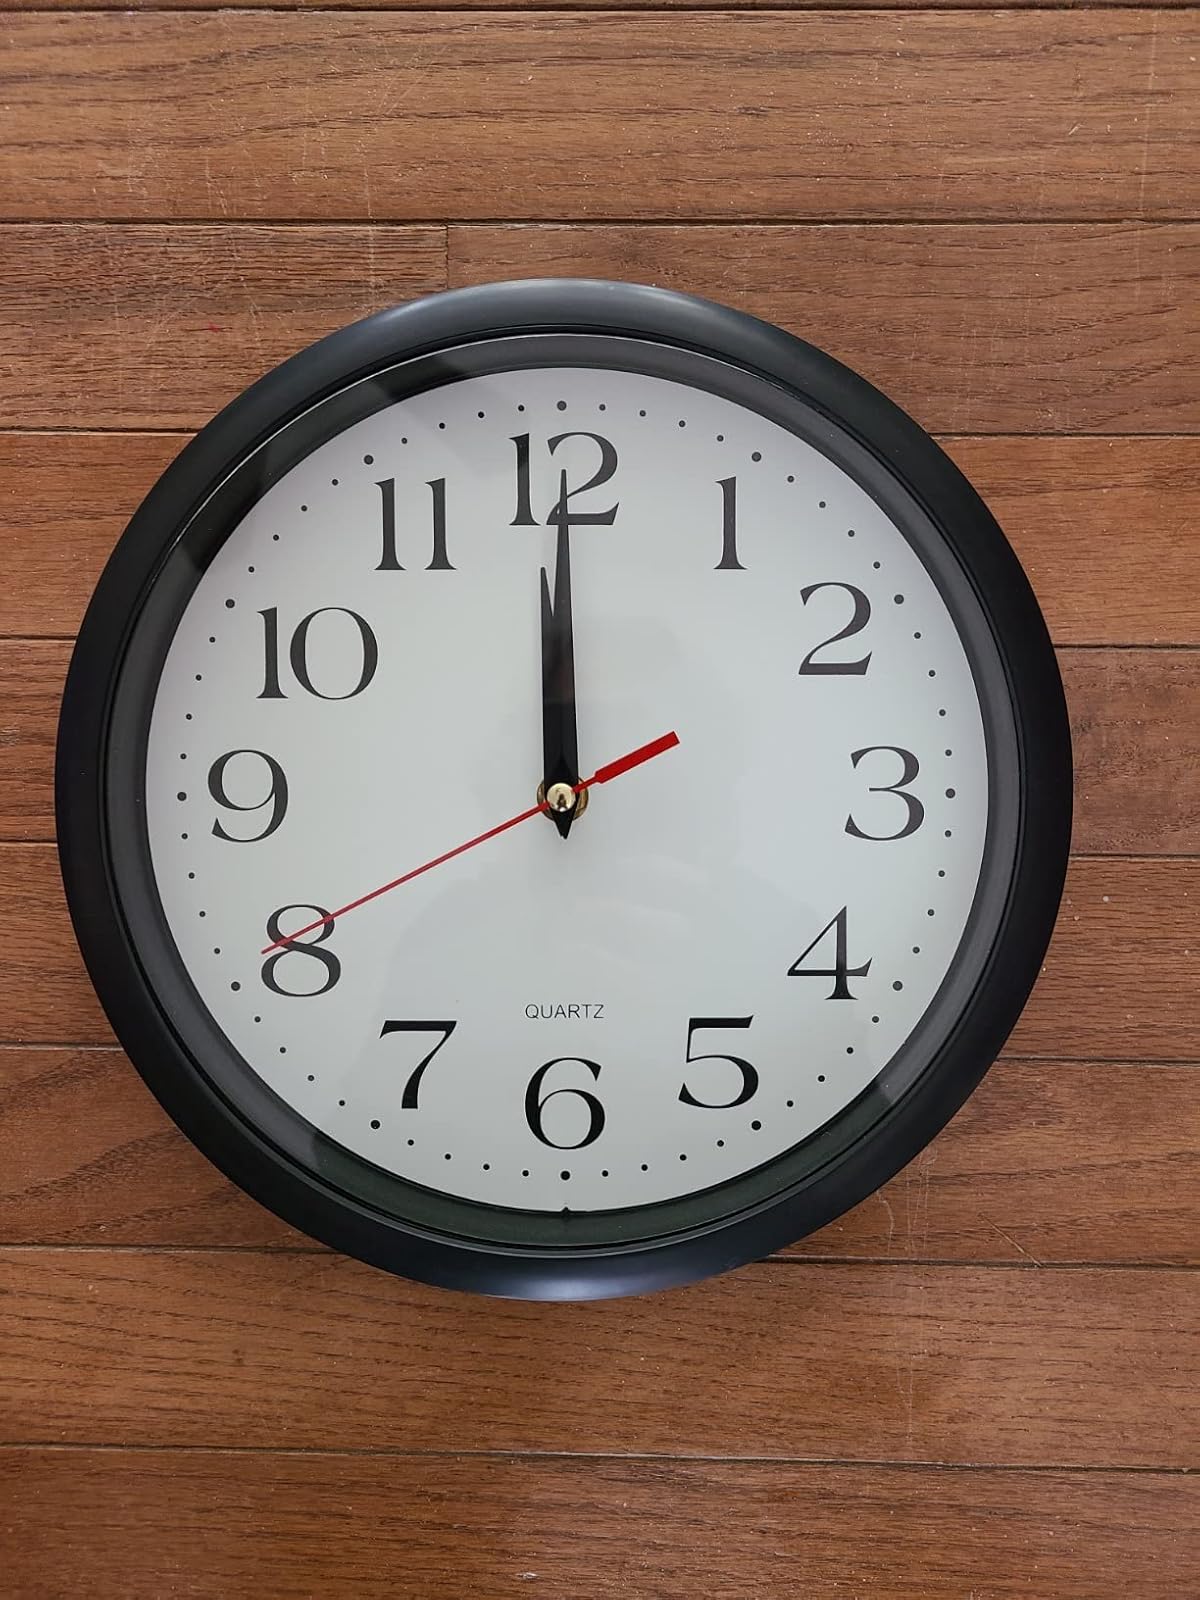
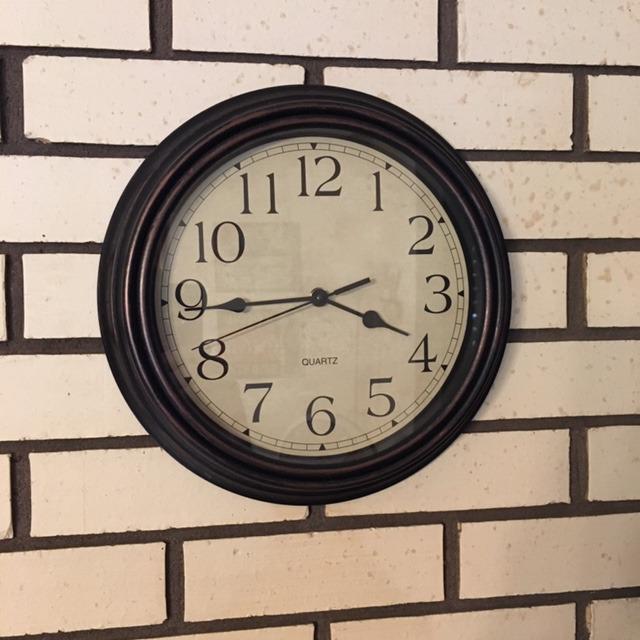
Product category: clock
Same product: no